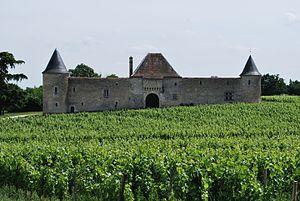
Cadaujac Château d'Eck
Cadaujac est une commune du Sud-Ouest de la France, située dans le département de la Gironde en région Nouvelle-Aquitaine.
Le château d'Eck est un domaine viticole, en AOC Pessac-léognan, situé à Cadaujac en Gironde en bordure de l'autoroute A62.